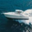
Label: ship